Bryan Danielson

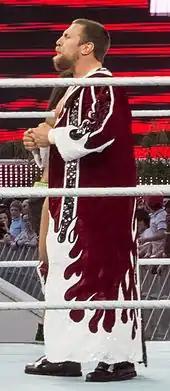
Bryan wearing a robe at WrestleMania XXVIII

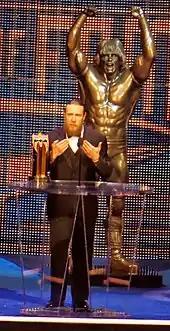
Danielson at the 2015 WWE Hall of Fame ceremony

Danielson has spent the majority of his career without an overt character or catchphrase in favor of becoming popular with the fans through his monikers, signature mannerisms, and wrestling ability. His attire has also varied, with the majority of his tenure spent wearing a pair of short trunks, but he also ventured into wearing a mask for a time in Japan as an extension of his American Dragon persona. He has cited a number of international wrestlers as influences to his style, including Japanese wrestlers Toshiaki Kawada and Mitsuharu Misawa and English wrestler William Regal. He has also made mention of modeling his wrestling on that of American wrestler Dean Malenko and Canadian wrestler Chris Benoit in his early career, before using Brazilian jiu-jitsu as a platform to develop his own style.